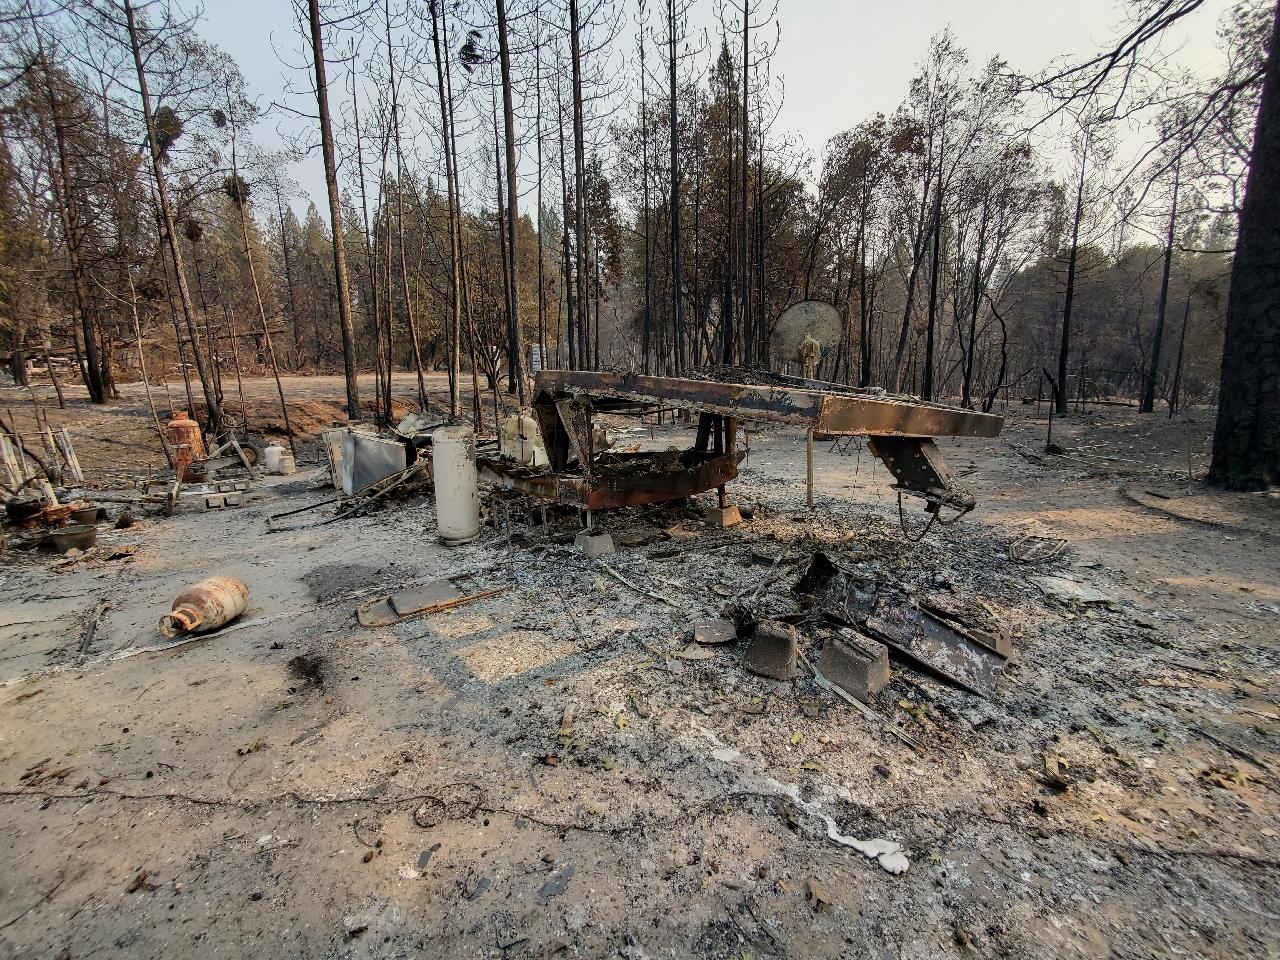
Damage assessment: destroyed